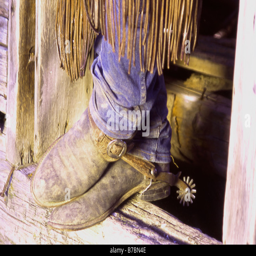
a cowboy s broken in trusty old boots in the doorway of an old log cabin on a ranch